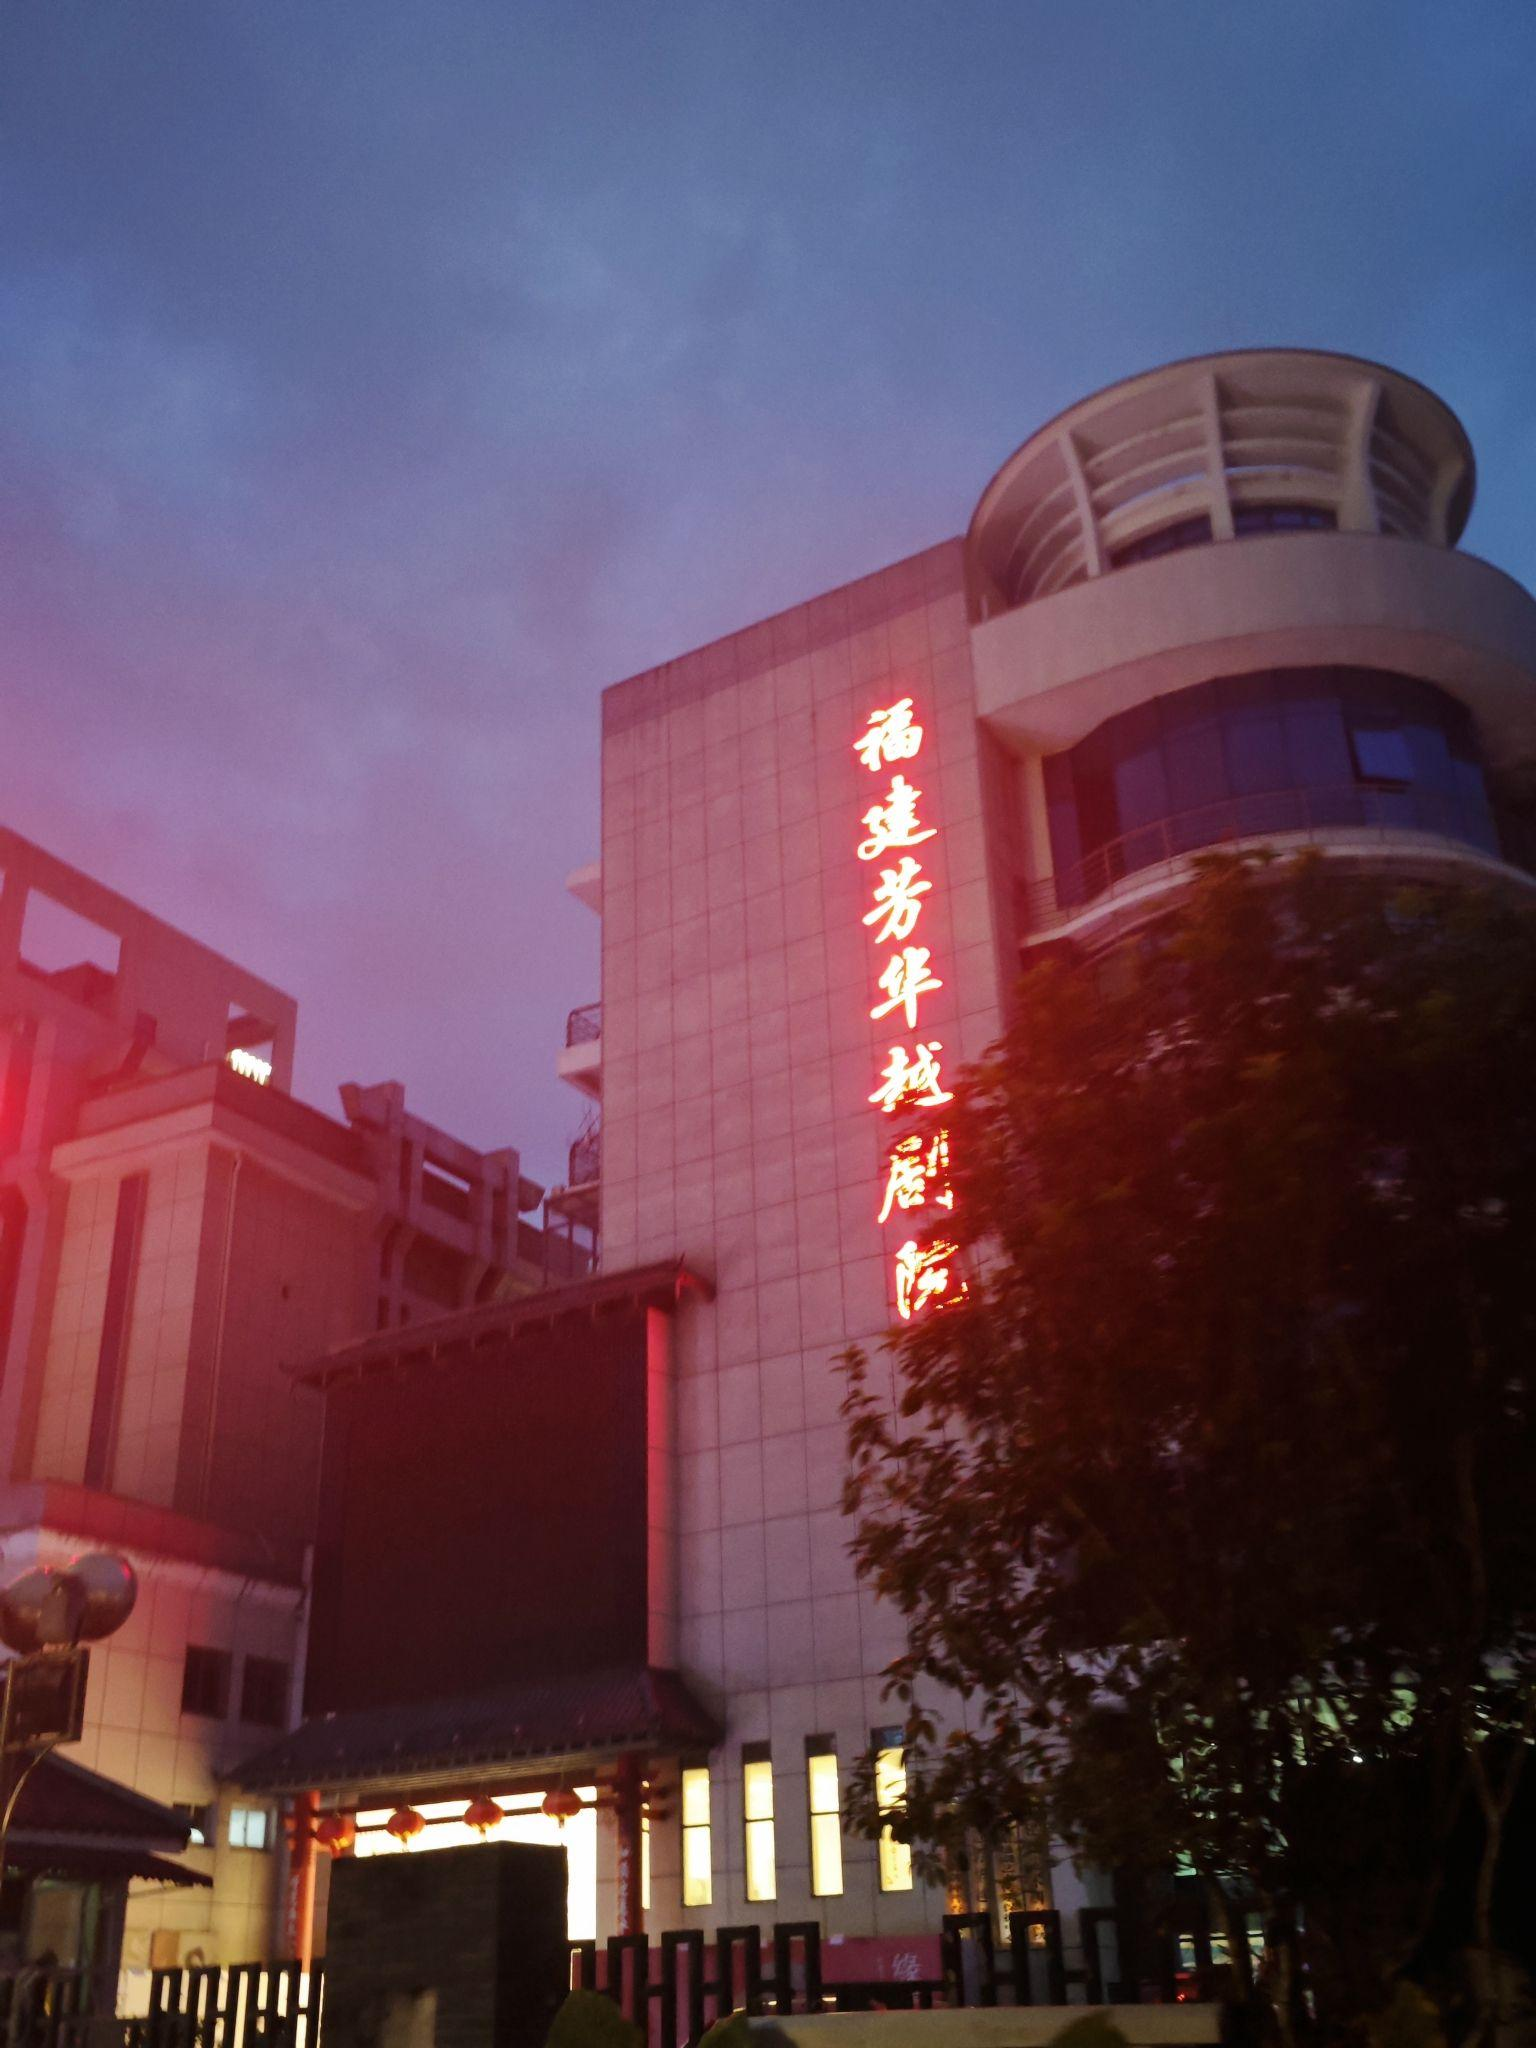
地标名称：福建芳华越剧院
所在城市：福州市·鼓楼区